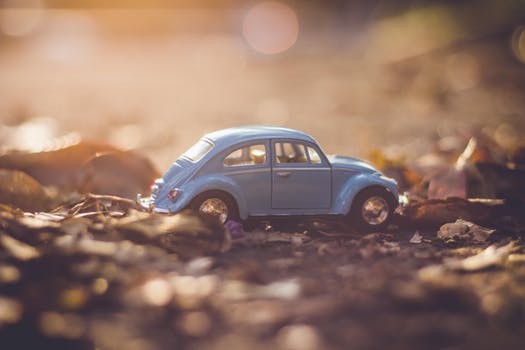
Label: No Watermark